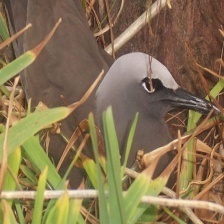
Species: BROWN NOODY
Scientific name: ANOUS STOLIDUS